Marvin K. Mooney Will You Please Go Now!

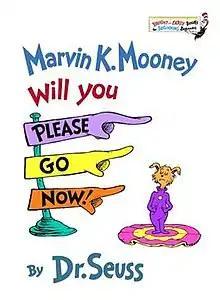

Marvin K. Mooney Will You Please Go Now! is a 1972 children's book by Dr. Seuss. Written as a book for early beginning readers, it is suitable for children who can not yet read at the level of more advanced beginning books such as "The Cat in the Hat". The book presents, in short and funny fashion, Dr. Seuss's nonsensical words, rhymes, and illustrations.